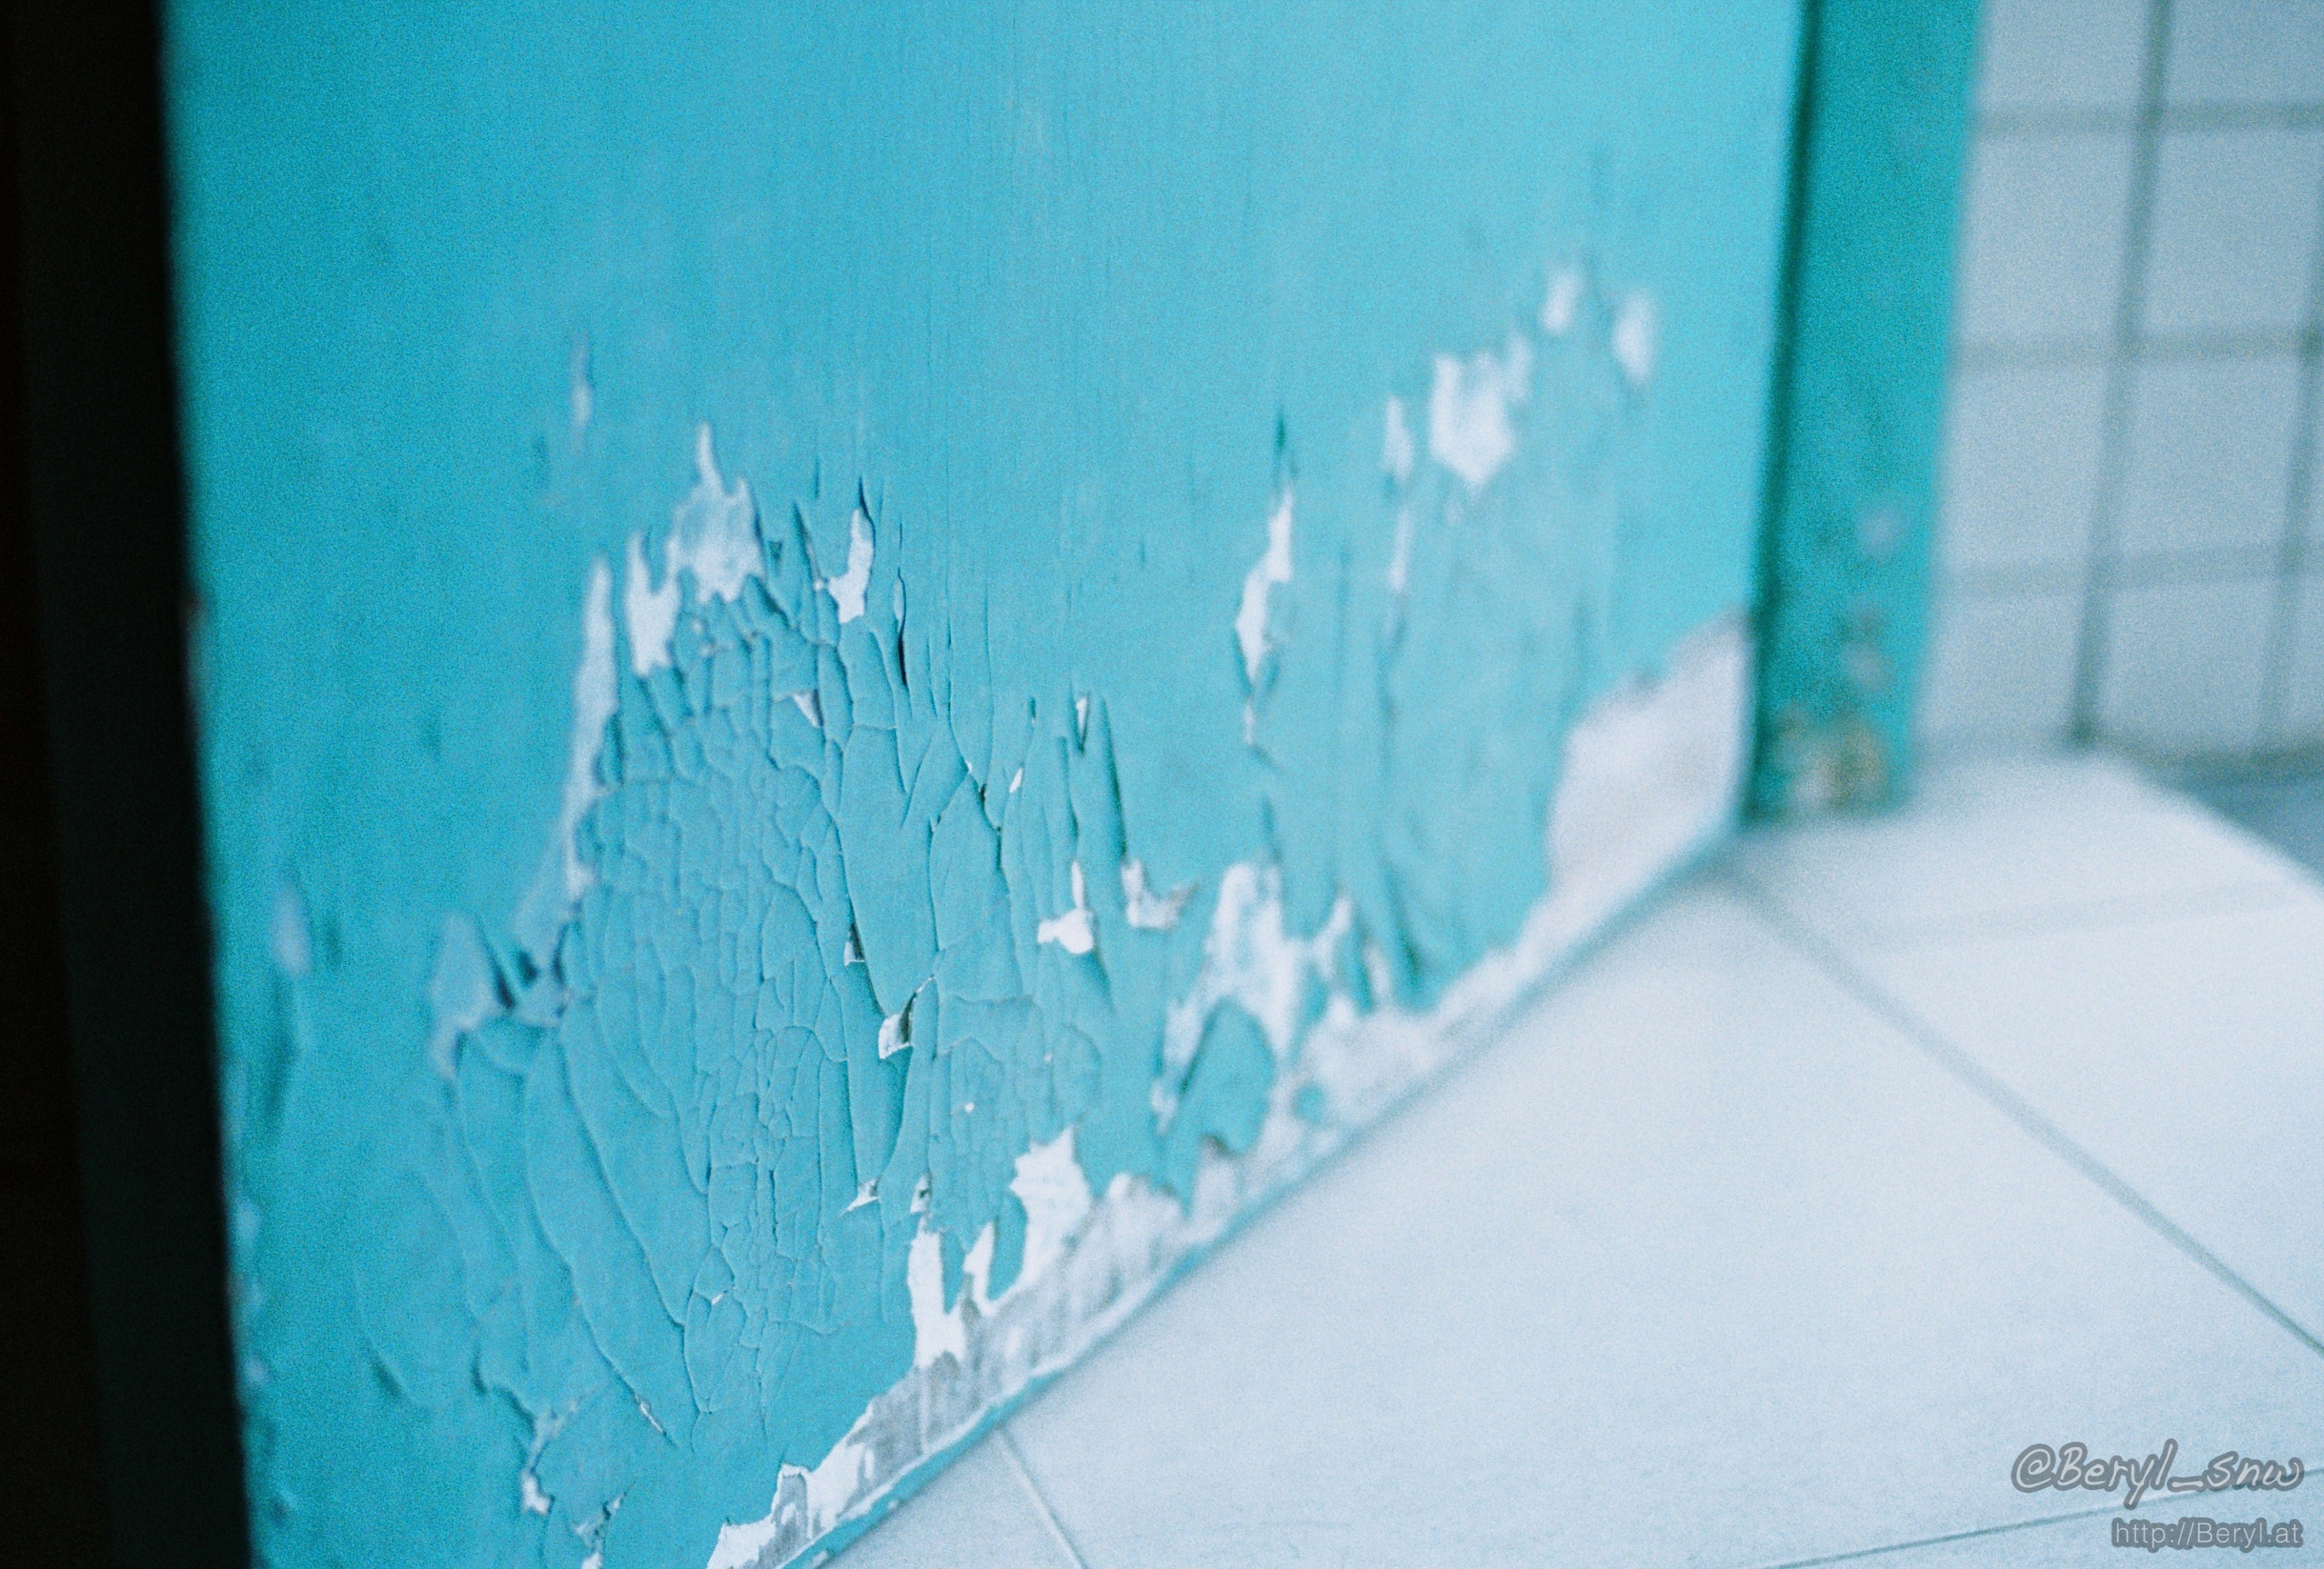
cloudy, old, wall, film, blue, nikon, door, classroom, art, 50mm, f14, 100, still, school, nikkor, fm2, solaris, cockle